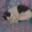
Label: cat